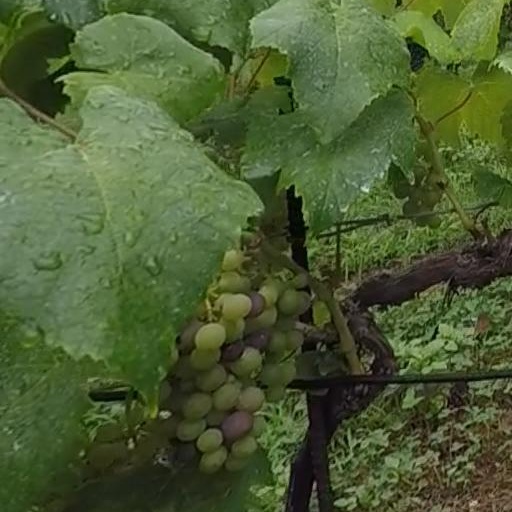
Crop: grape